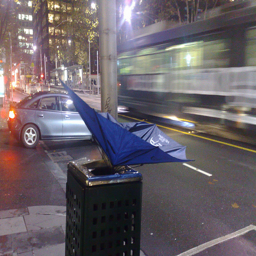
A picture of a umbrella in a trash can.
An umbrella is sticking out of a trash can
A blue umbrella sits on top of a black trashcan on a city street.
A broken blue umbrella that was thrown away after the rain stopped.
An abandoned, broken umbrella sitting on top of a public garbage can on the corner of a busy street at night.